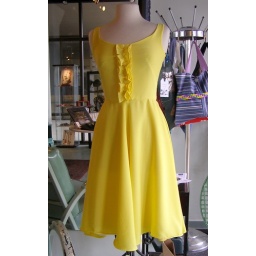
This fresh new look in daffodil yellow from Olivewood Design will dress up any occasion!